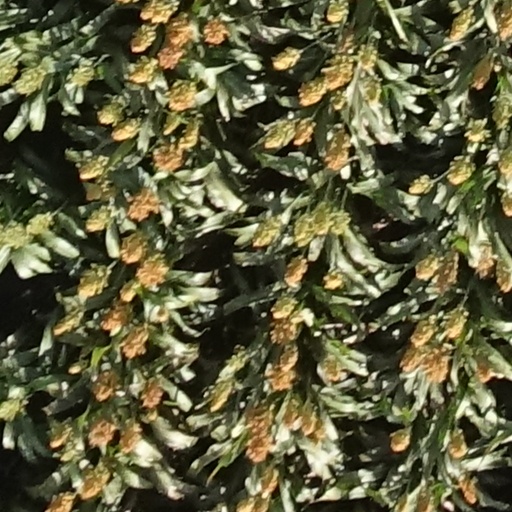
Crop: sorghum